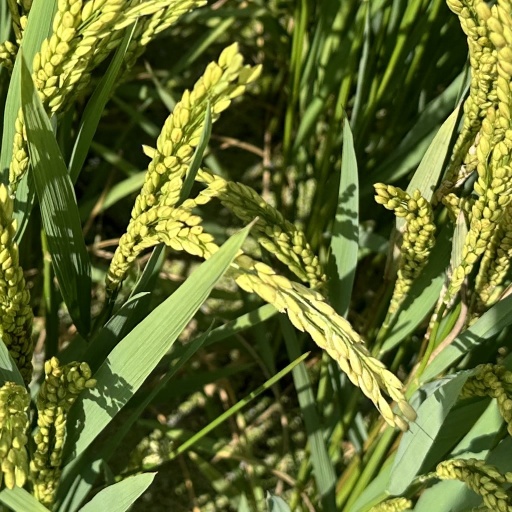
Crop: rice